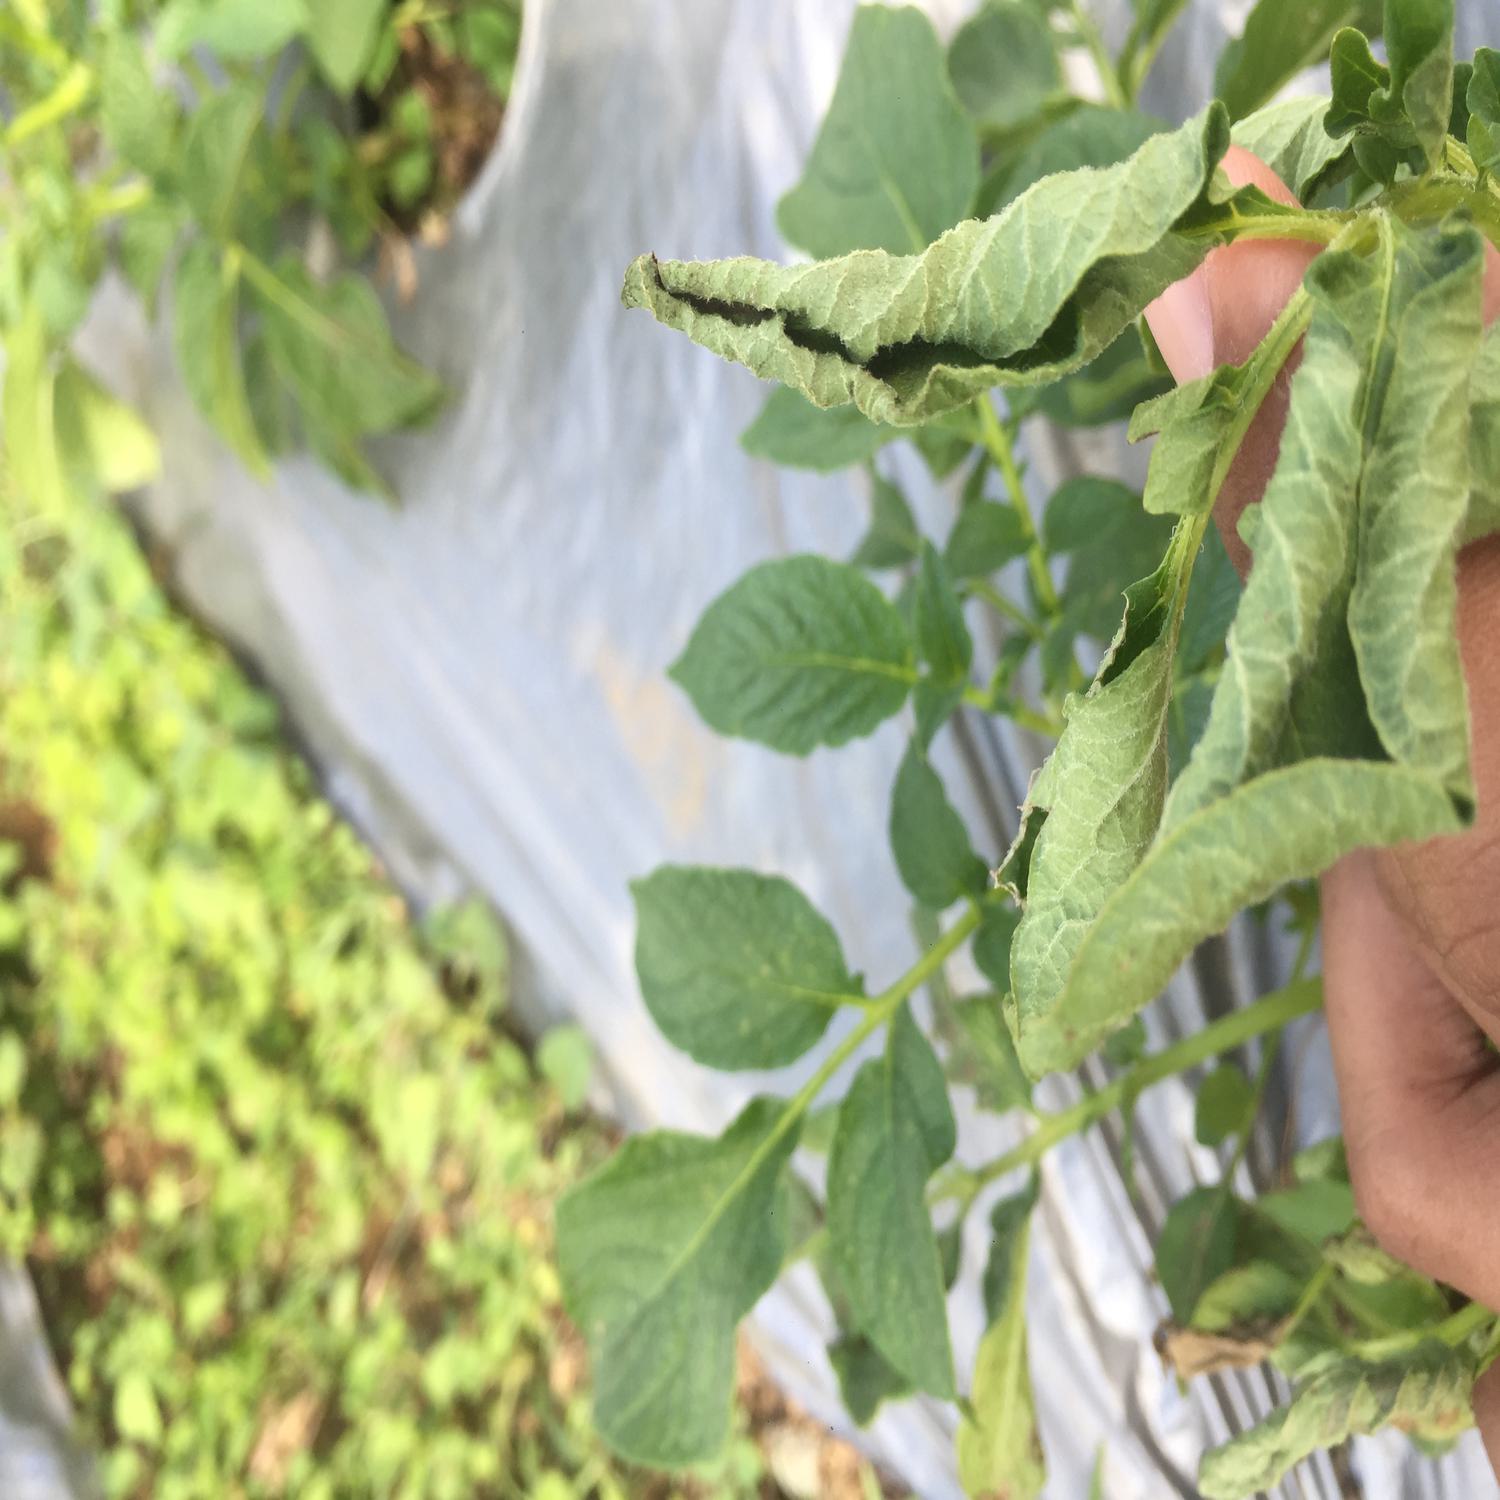
Etiqueta: Pudricion_Parda